Hinton train collision

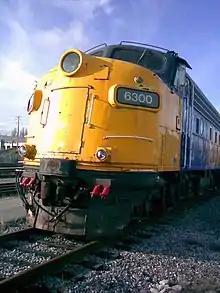
Via Rail No. 6300, the only surviving locomotive from the disaster

On the morning of February 8, 1986, Via Rail Canada train No. 4 was traveling eastbound from Jasper to Edmonton on its transcontinental journey. The train, which combined "Super Continental" and "Skeena", consisted of 14 units in the following order: